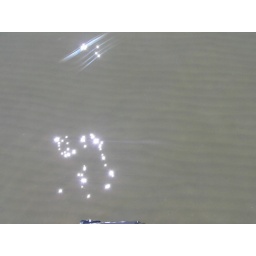
Rippled design of sand under water at Presqu'ile Beach